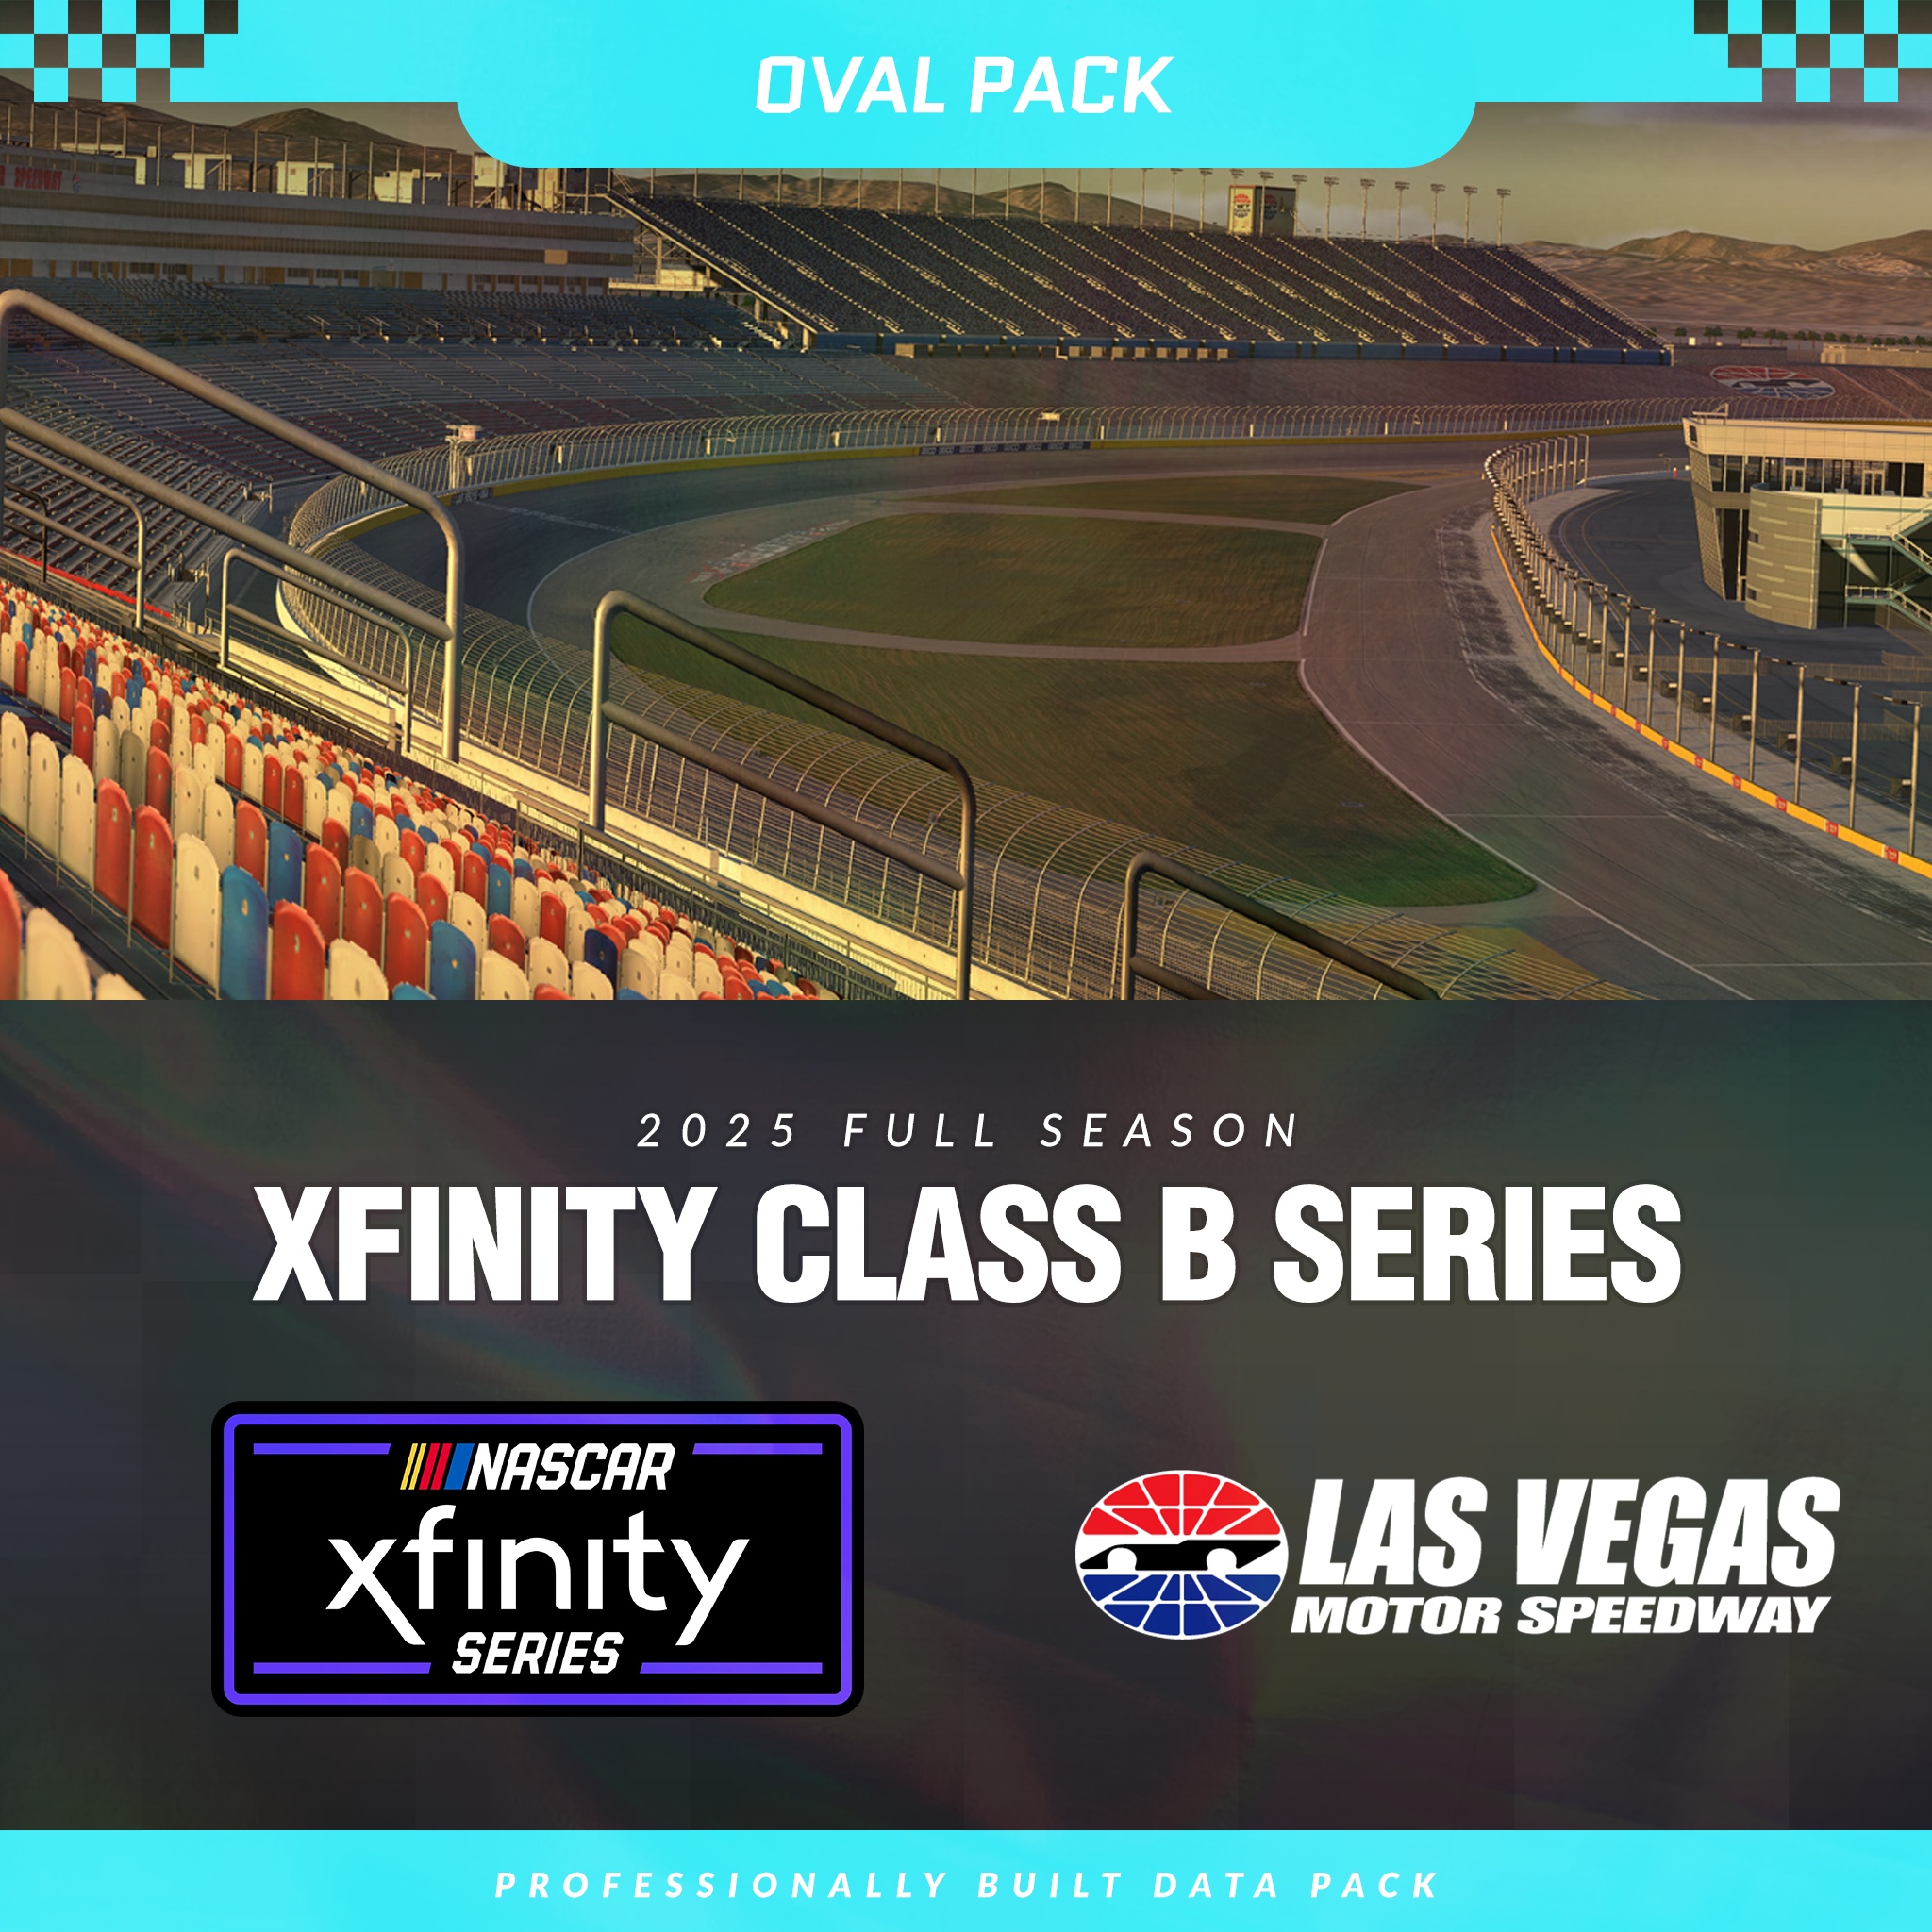
Season 4 2025 - Las Vegas - B Open (Lite Services)
Season: 4 2025 Builder: Ken Biron Track: Las Vegas Ryco Lite Setup Services Thank you for choosing Ryco Performance's Lite Setup Services! To kick off Season 2025 we've designed the ultimate setup pack with the everyday racer in mind, our Lite setups offer a perfect balance of affordability and on-track performance. Whether you're chasing better handling or a race-ready setup, the Lite package provides everything you need to get straight to racing without breaking the bank. Our Lite services are ideal for those who prefer simplicity, skipping the frills of extra data and telemetry. With a one-time purchase, you'll enjoy expertly crafted setups that deliver solid performance, letting you focus on the thrill of the race. While Lite setups do not include access to our telemetry agent, videos or weekly updates, we’ve got you covered if you're looking for more. For racers aiming to elevate their skills and unlock the ultimate edge, we invite you to join Ryco Performance's Select Club. As a Select Club member, you'll gain access to: - Exclusive weekly setup updates - Exclusive weekly race and qualifying tutorial videos - Advanced Telemetry Comparisons, Your Inputs To Our House Drivers! - Exclusive access to our Discord server so you can race with our team! And many more Pro-level resources to refine your racing abilities and dominate the competition Whether you're keeping it simple with Lite or stepping up your game with the Select Club, Ryco Performance is here to fuel your passion for speed. Start with Lite today or upgrade to the Select Club for the ultimate racing experience! Terms Of Service: You agree not to share, reproduce, duplicate, copy, sell, resell or exploit any portion of the Service, use of the Service, or access to the Service or any contact on the website through which the service is provided, without express written permission by us. This will result in legal and financial implications such as your order total being adjusted to cover the sets shared. Your Performance Manager account will also be locked, if you're intending to use this with members of a team each person will need to purchase their own individual data pack.
Brand: RYCO Motorsports Performance & Paint
Category: Services > Automotive Services > Car Security & Safety